Agraharam

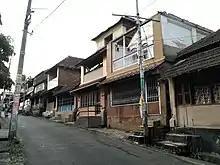
Kunnamkulam Angady

There is a famous Agraharam in Thiruvananthapuram, called Valiya Sala which is the lengthiest Agraharam in India.